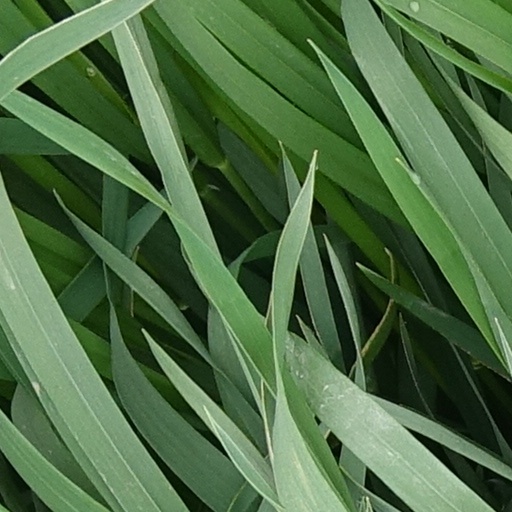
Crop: wheat